Central Line (Tanzania)

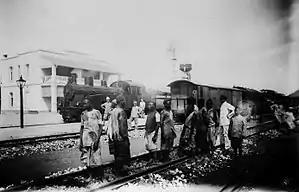
Kidete railway station

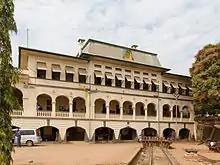
Kigoma railway station, viewed from the station yard in 2010

The Central Line was the second railway project coming into existence in the colony of then German East Africa after the Usambara Railway. For the "Tanganjikabahn"-project a company was founded, the "Ostafrikanische Eisenbahngesellschaft" (OAEG) (East African Railway Company) which started railway construction in 1905 with 21 million marks (ℳ) provided by Adolph von Hansemann's Disconto-Gesellschaft (Discounting Company) bank. The building started at the port and capital of that time, Dar es Salaam.